Quốc Ân Temple

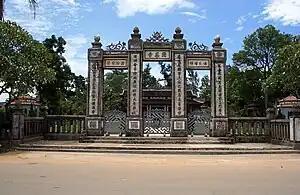
Tam quan gate at Quốc Ân Temple

In 1689, the Nguyễn Lord Nguyễn Phúc Trân had the name of the temple changed to the Quốc Ân Temple, and gave the temple an exemption from the land taxation system. Chùa Quốc Ân is the seat of a Buddhist patriarch lineage of central Vietnam, since Zen Master Thích Nguyên Thiều was the 33rd patriarch of the Lâm Tế Zen School. Today, the bulk of Buddhists in central and southern Vietnam are believed to have taken refuge under Thích Nguyên Thiều's lineage of disciples and students. After the passing of Thích Nguyên Thiều, the ruling Nguyễn Lord of the time, Nguyễn Phúc Chu posthumously conferred him with imperial titles.